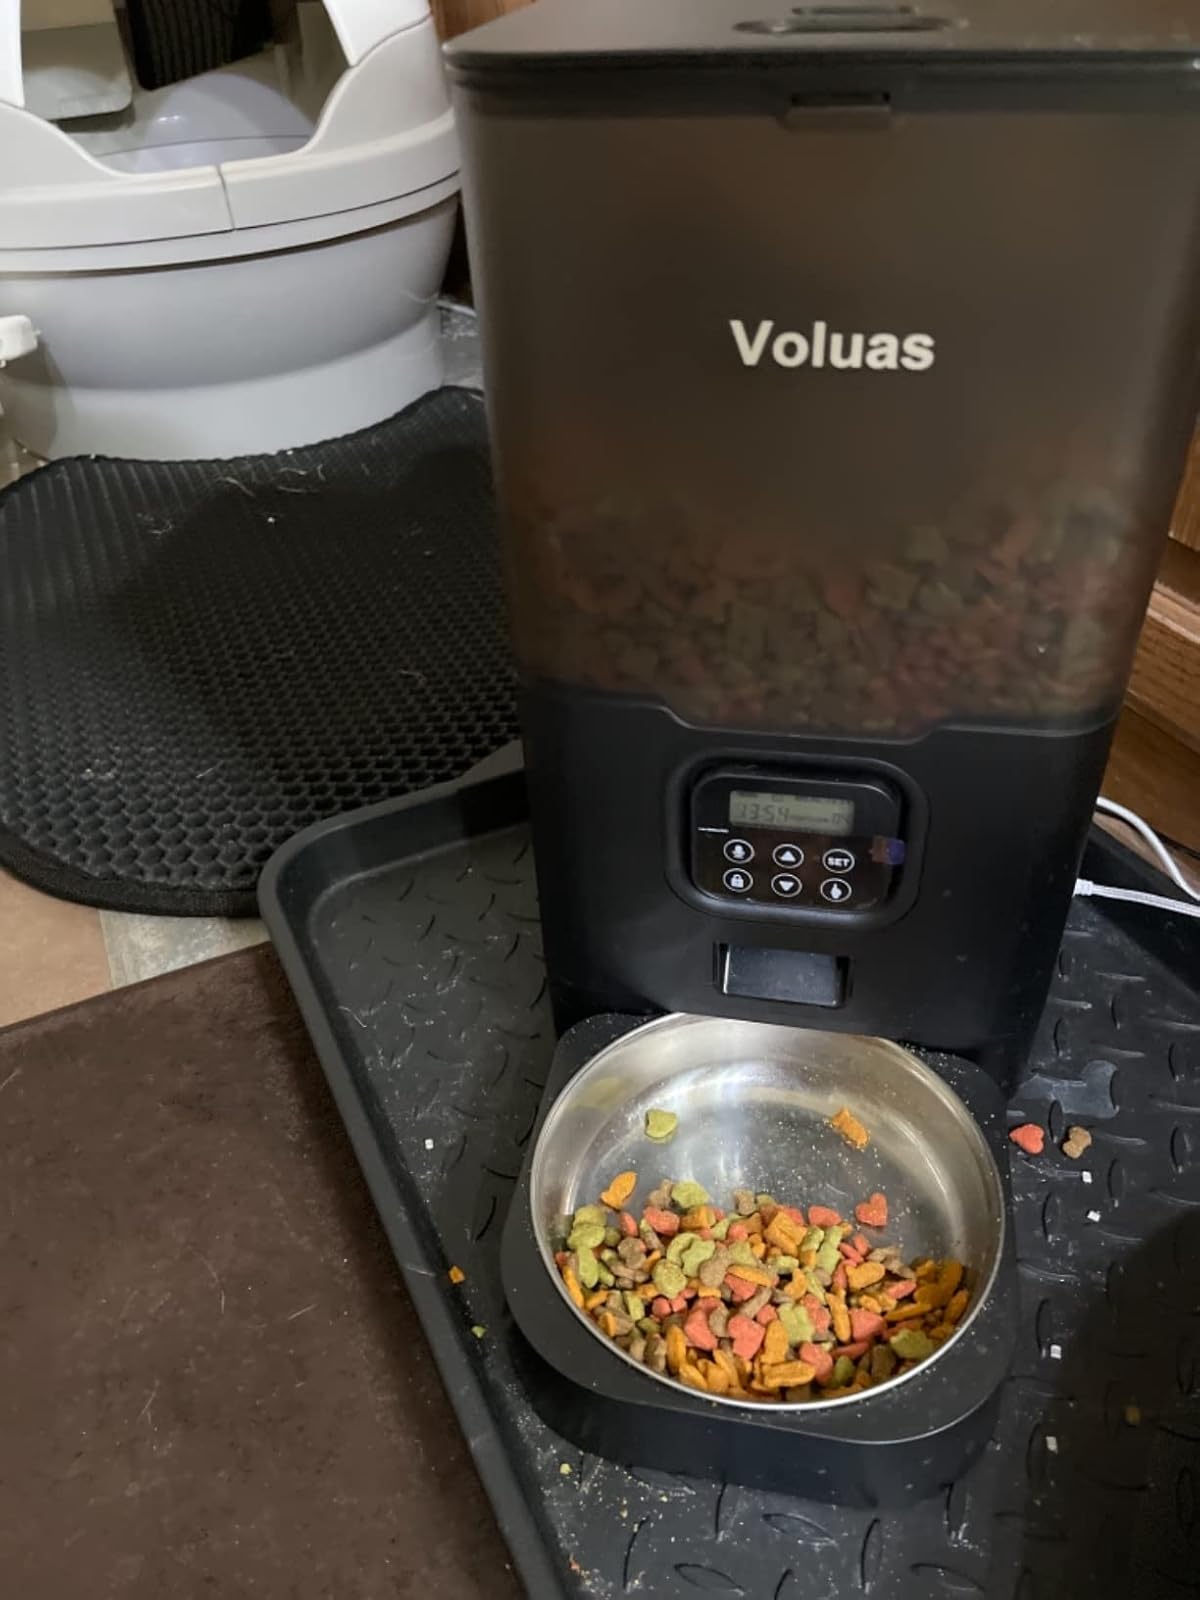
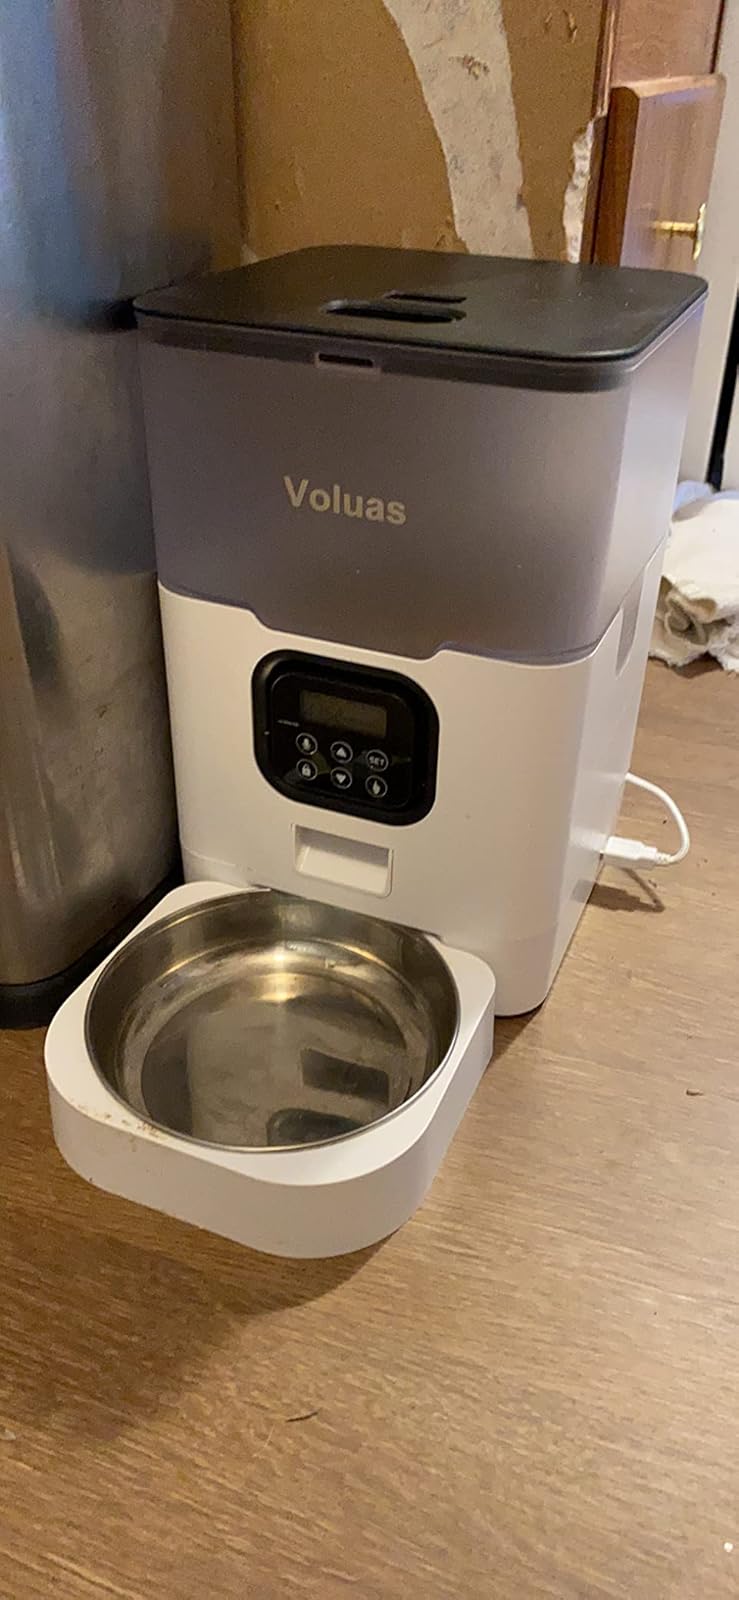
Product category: items_feeder
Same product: no